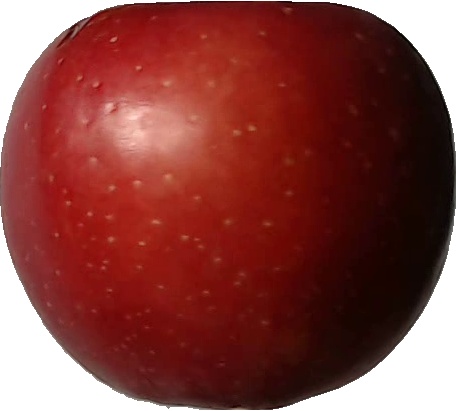
Label: apple_braeburn_1